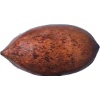
Label: nut_pecan